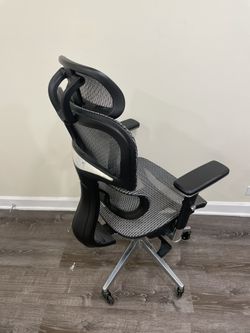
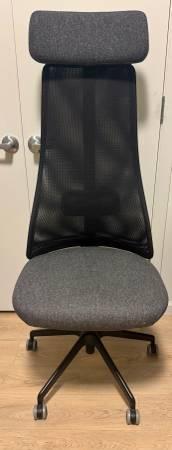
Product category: items_chair
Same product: no